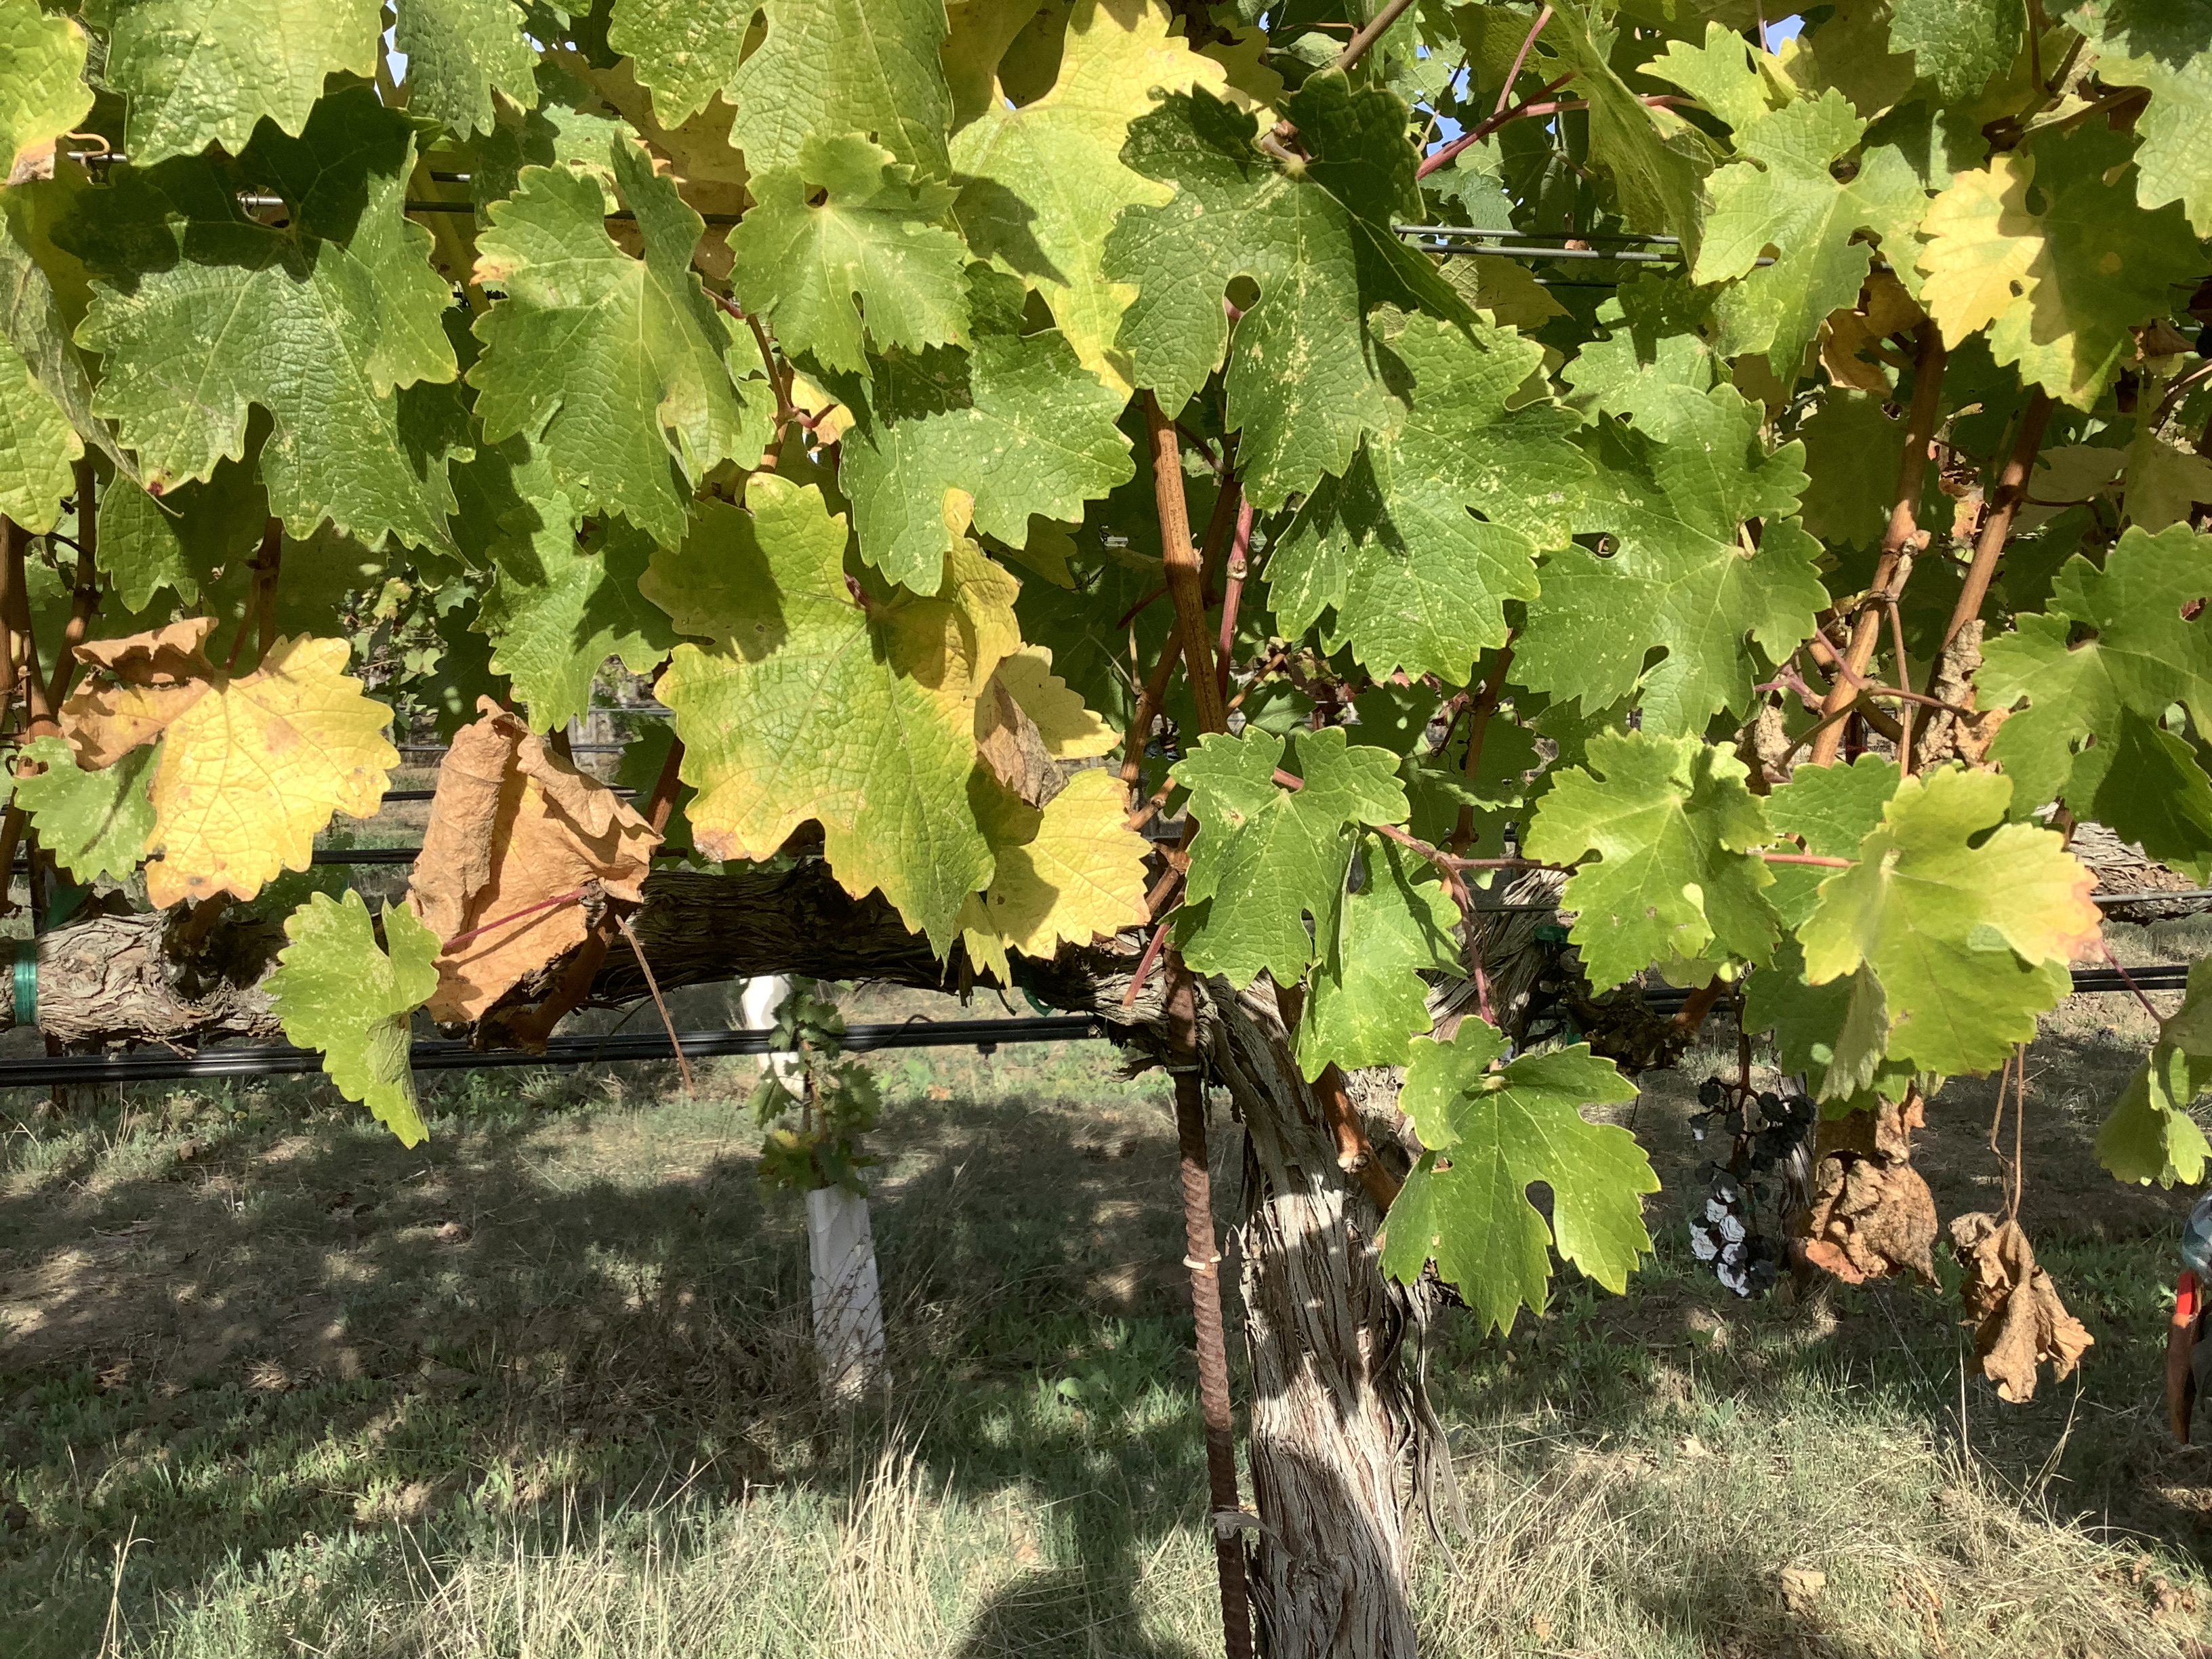
Label: No Virus